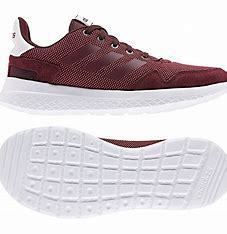
Brand: Adidas
Model: Archivo